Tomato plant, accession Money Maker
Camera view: tilt-top (135 deg); turntable rotation: 270 degrees
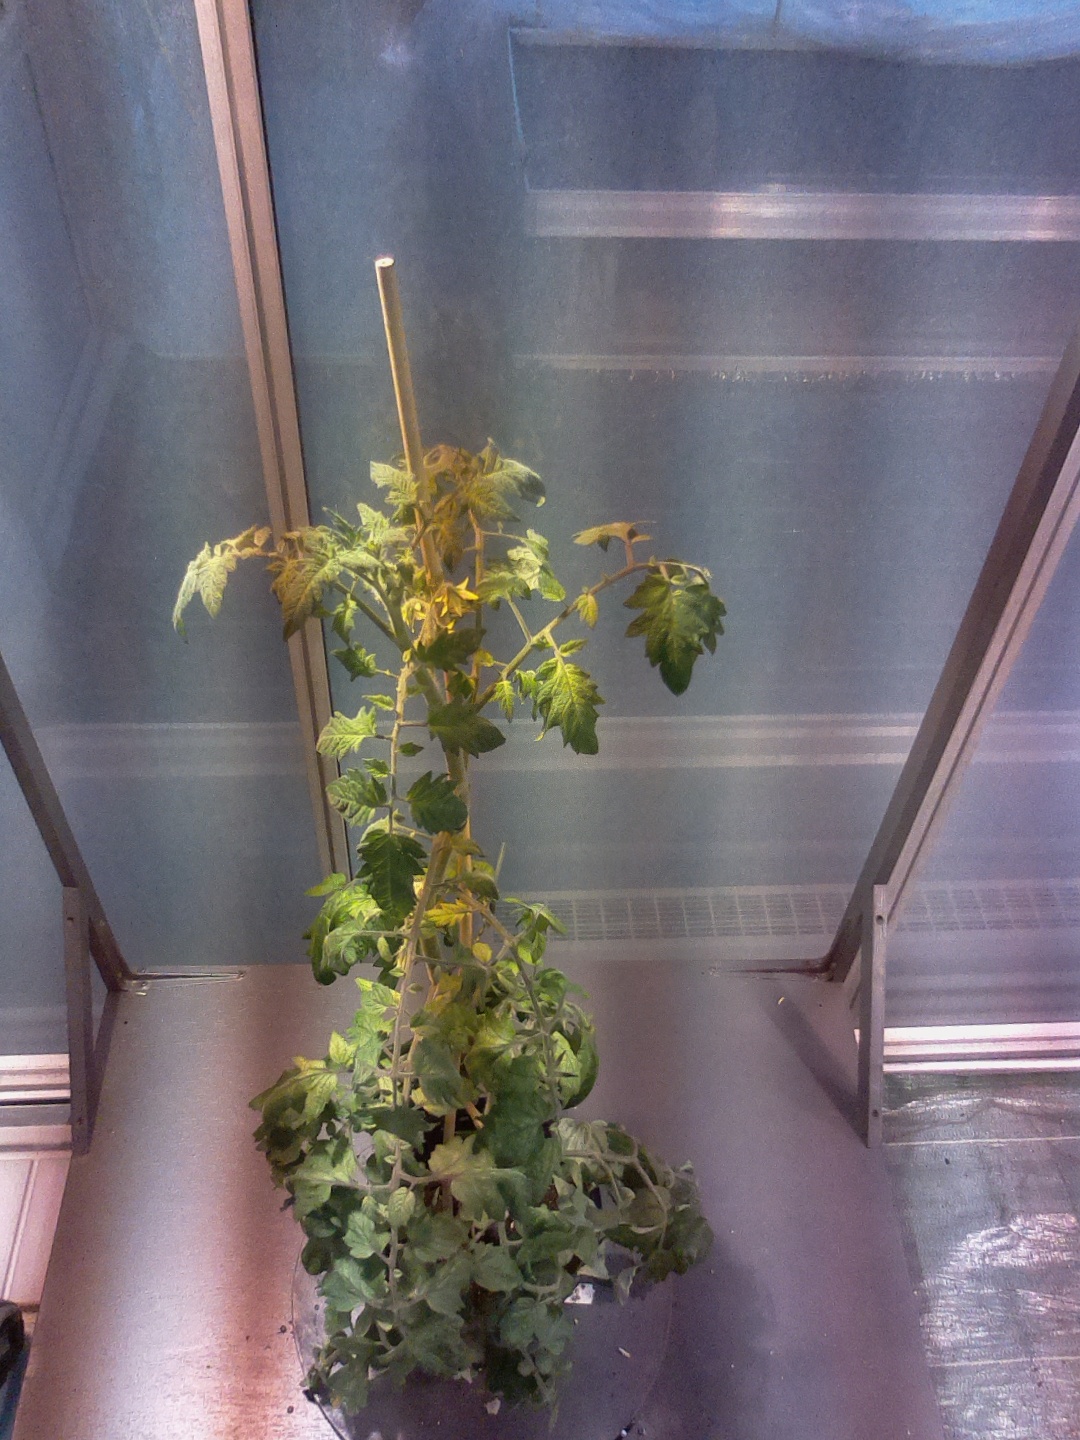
BBCH growth stage 71: 10%-20% of final fruit size